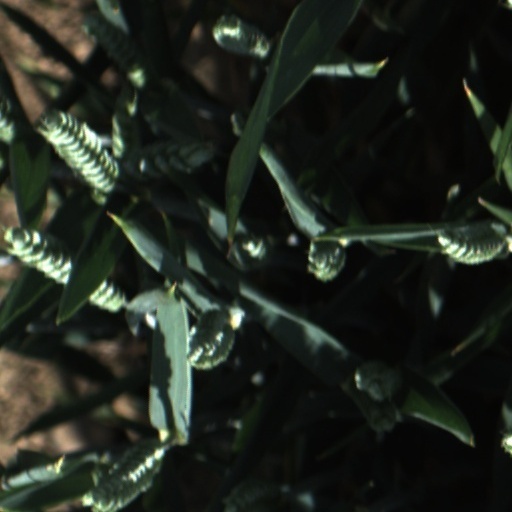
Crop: wheat